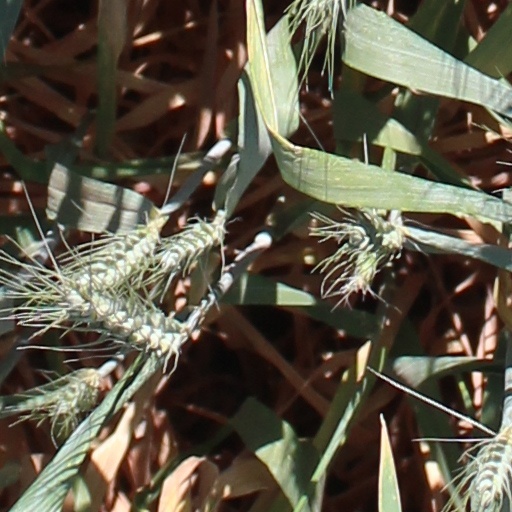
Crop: wheat